Hydropower dams in Myanmar

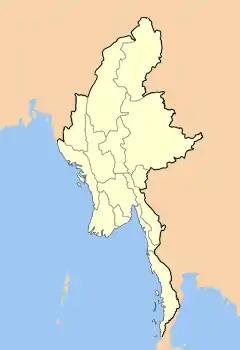
Map outlining the states and regions of Myanmar

The Asian Development Bank's October 2012 assessment of the energy sector in Myanmar reported on the country's abundant hydropower potential, with 92 potential large hydropower projects already identified.